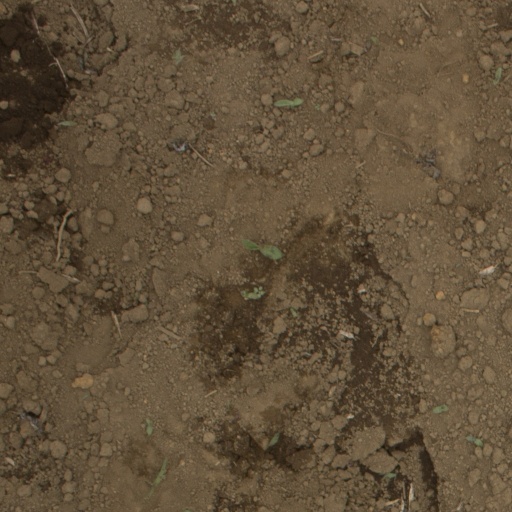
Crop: Jerusalem artichoke